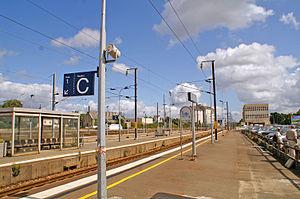
L'intérieur de la gare en direction de Redon. Au fond le silo UNICOPA.
La gare de Vannes est une gare ferroviaire française de la ligne de Savenay à Landerneau située quartier de la gare dans la ville de Vannes, préfecture du département du Morbihan, en région Bretagne. Elle dessert notamment le golfe du Morbihan.